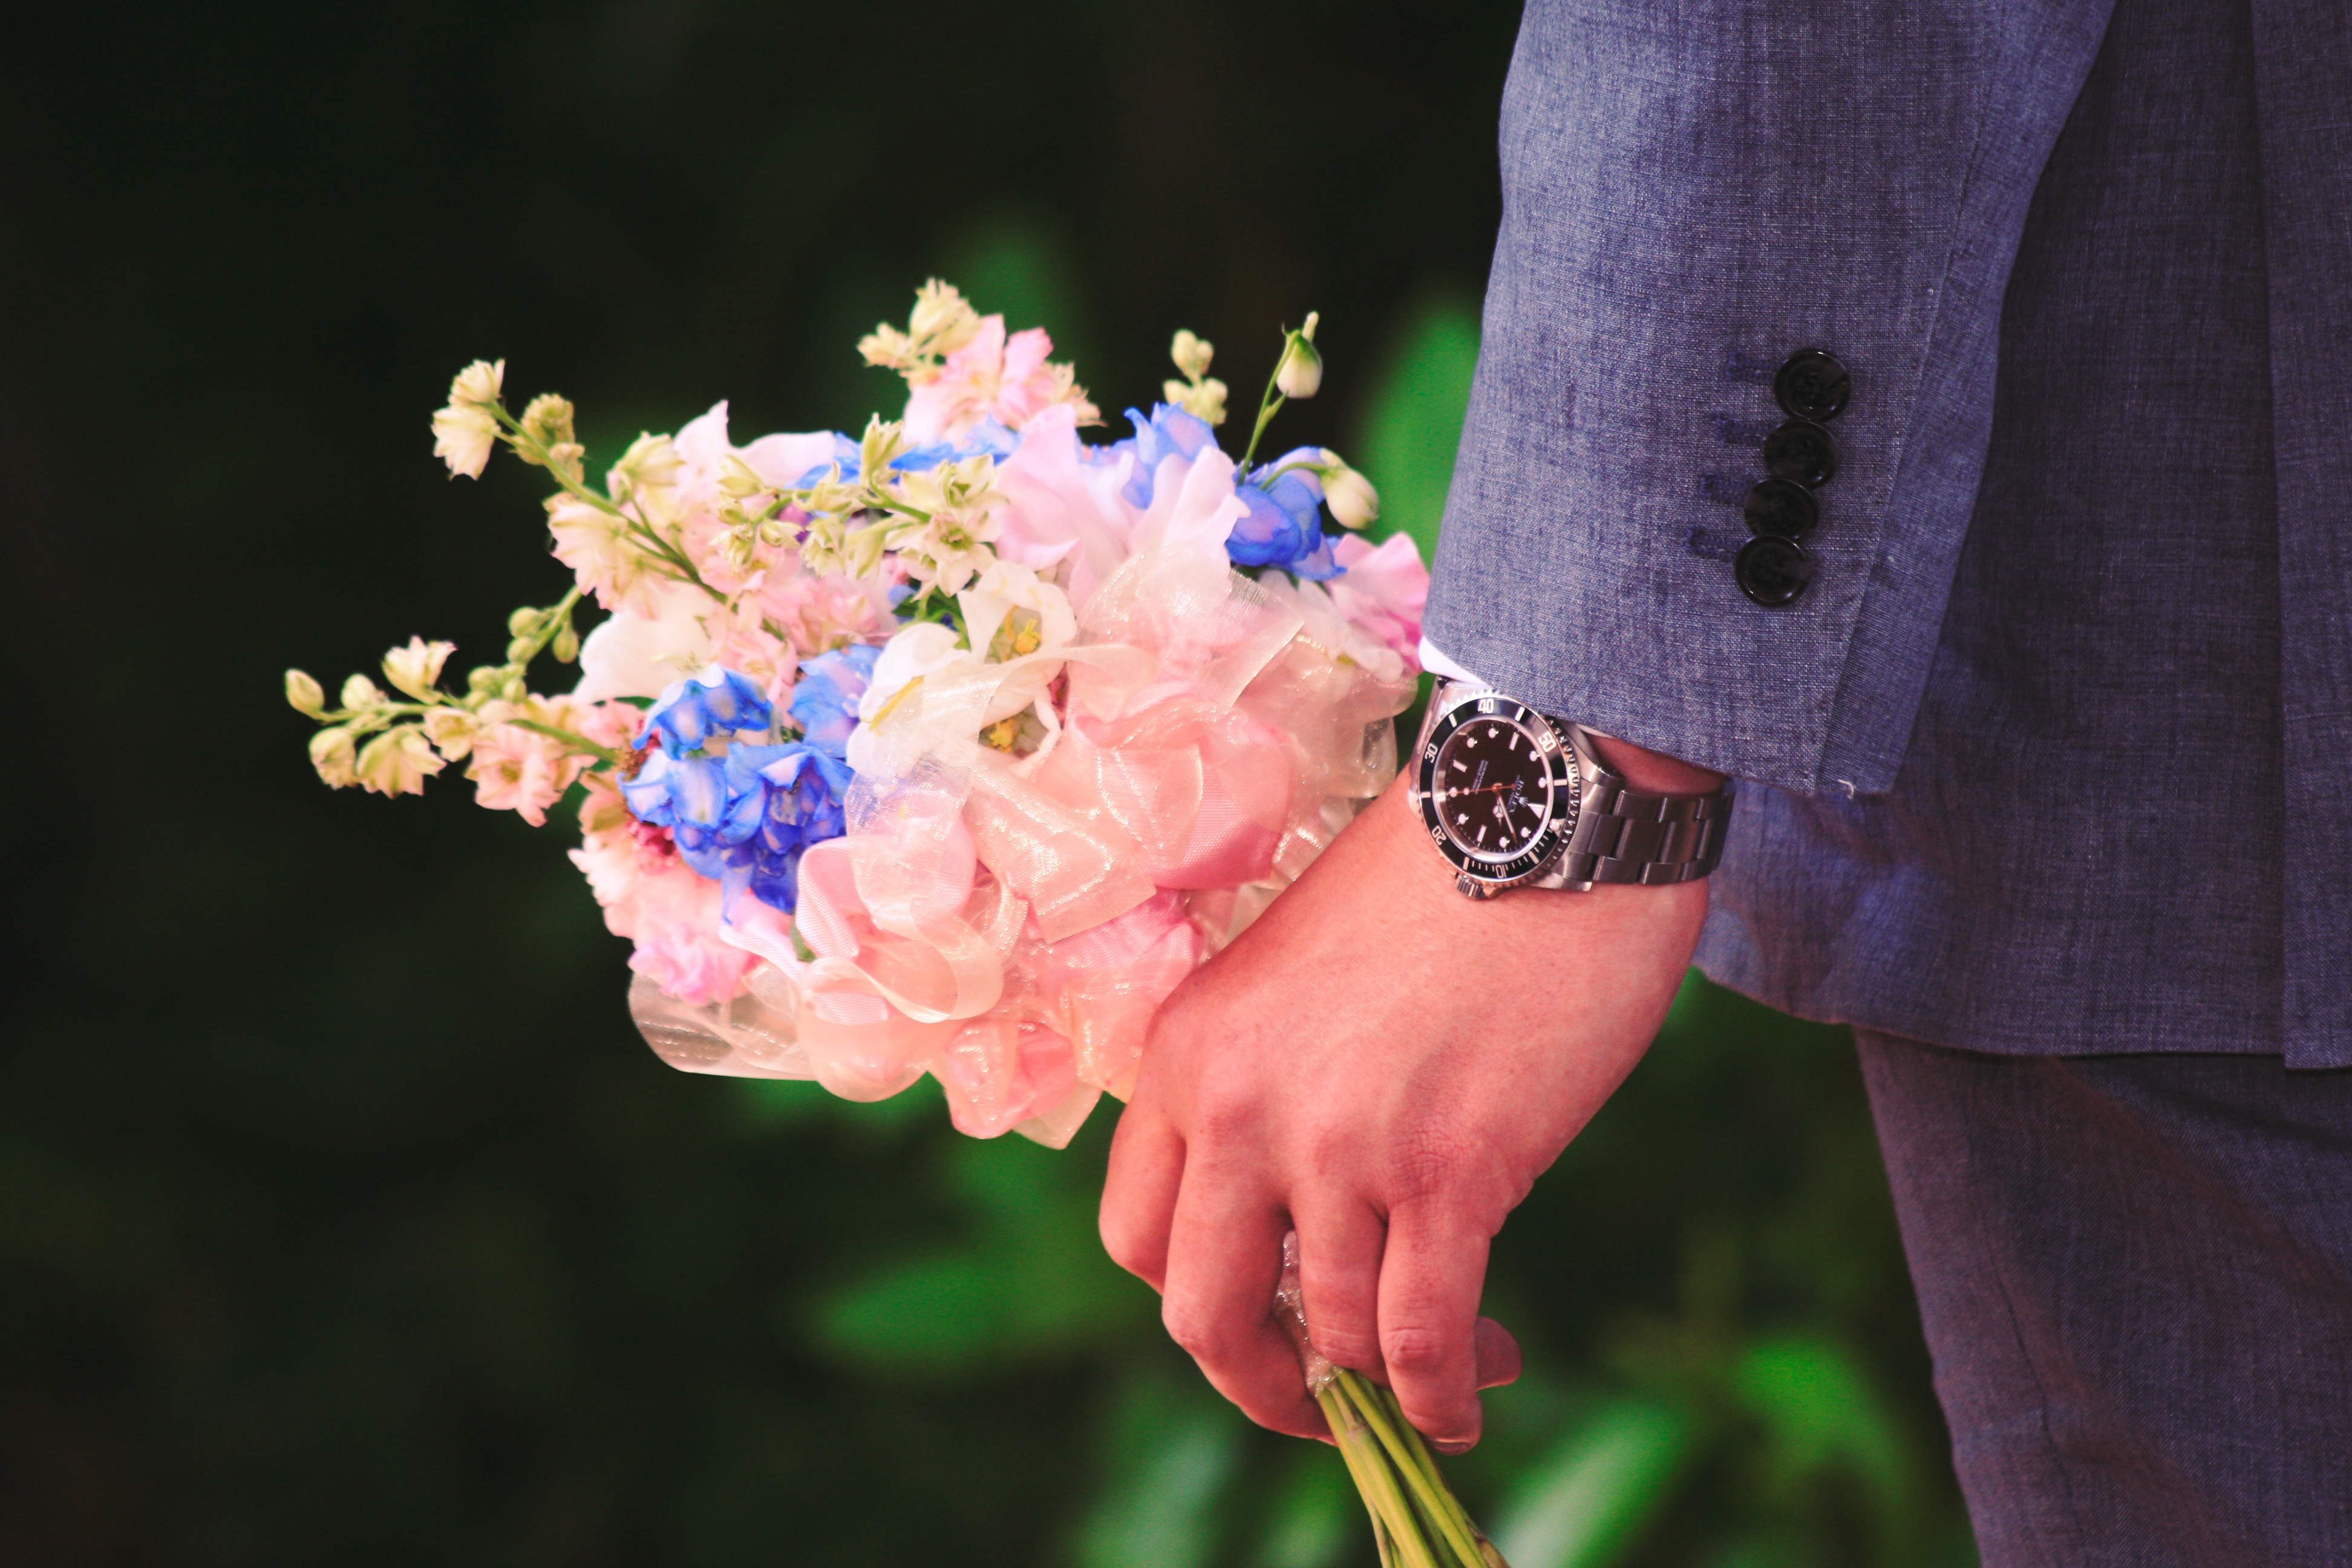
watch, nature, branch, blossom, suit, plant, photography, leaf, flower, petal, bouquet, spring, green, autumn, botany, pink, wedding, flora, wildflower, close up, shrub, macro photography, flowering plant, land plant